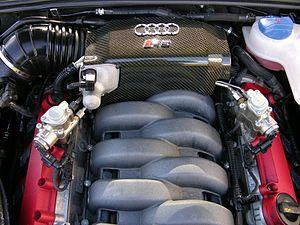
Moteur de l'Audi RS4 B7
L'Audi RS4, dont les initiales RS pour « Rennsport » en allemand signifient qu'il s'agit d'une version « ultrasportive », est la déclinaison la plus sportive de la gamme A4 du constructeur automobile allemand Audi. Construite par la division Quattro GmbH, division sport du groupe Audi AG, la RS4 se place comme la remplaçante de l'Audi RS2 des années 1990.